History of the Jews in Turkey

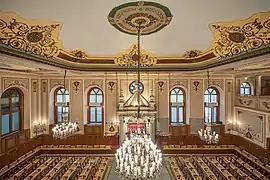
Hemdat Israel Synagogue

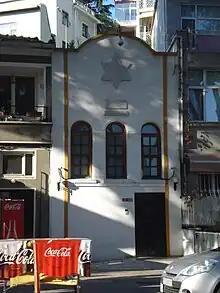
Yeniköy Synagogue in Istanbul

When the Republic of Turkey was established in 1923, Aliyah was not particularly popular amongst Turkish Jewry; migration from Turkey to Palestine was minimal in the 1920s.